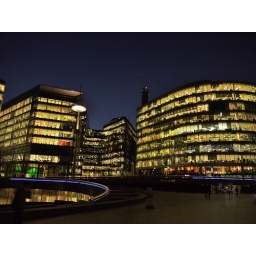
near tower bridge